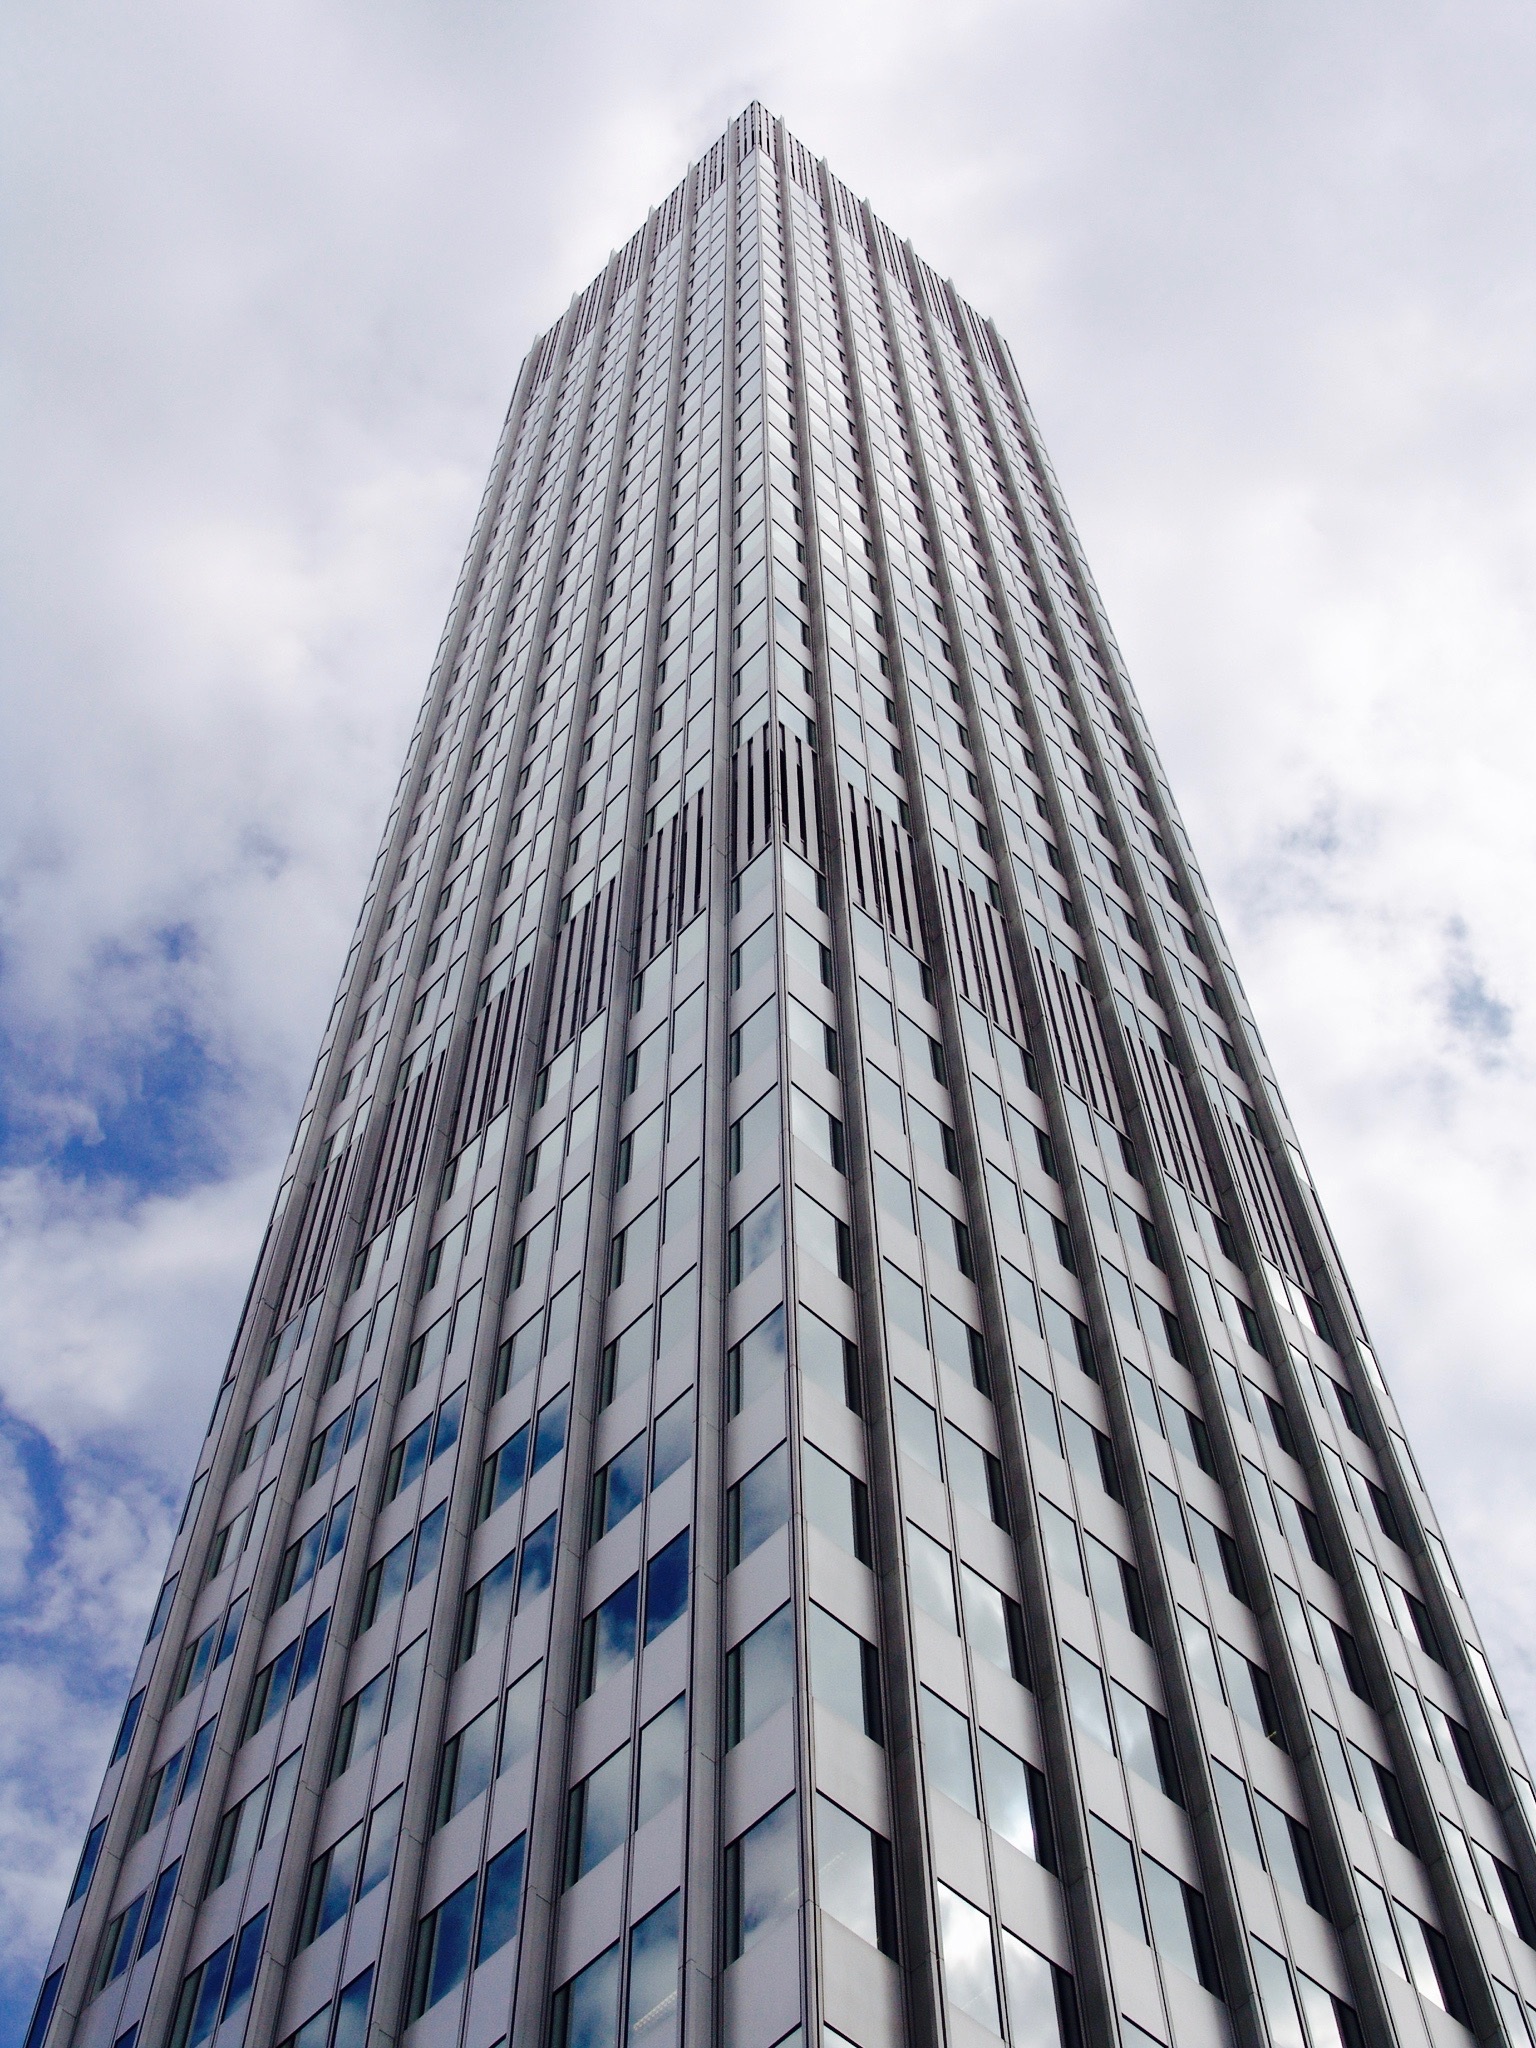
architecture, sky, building, skyscraper, downtown, line, reflection, tower, landmark, facade, tower block, clouds, mirror, gloss, headquarters, frankfurt, condominium, urban area, metropolitan area, brutalist architecture